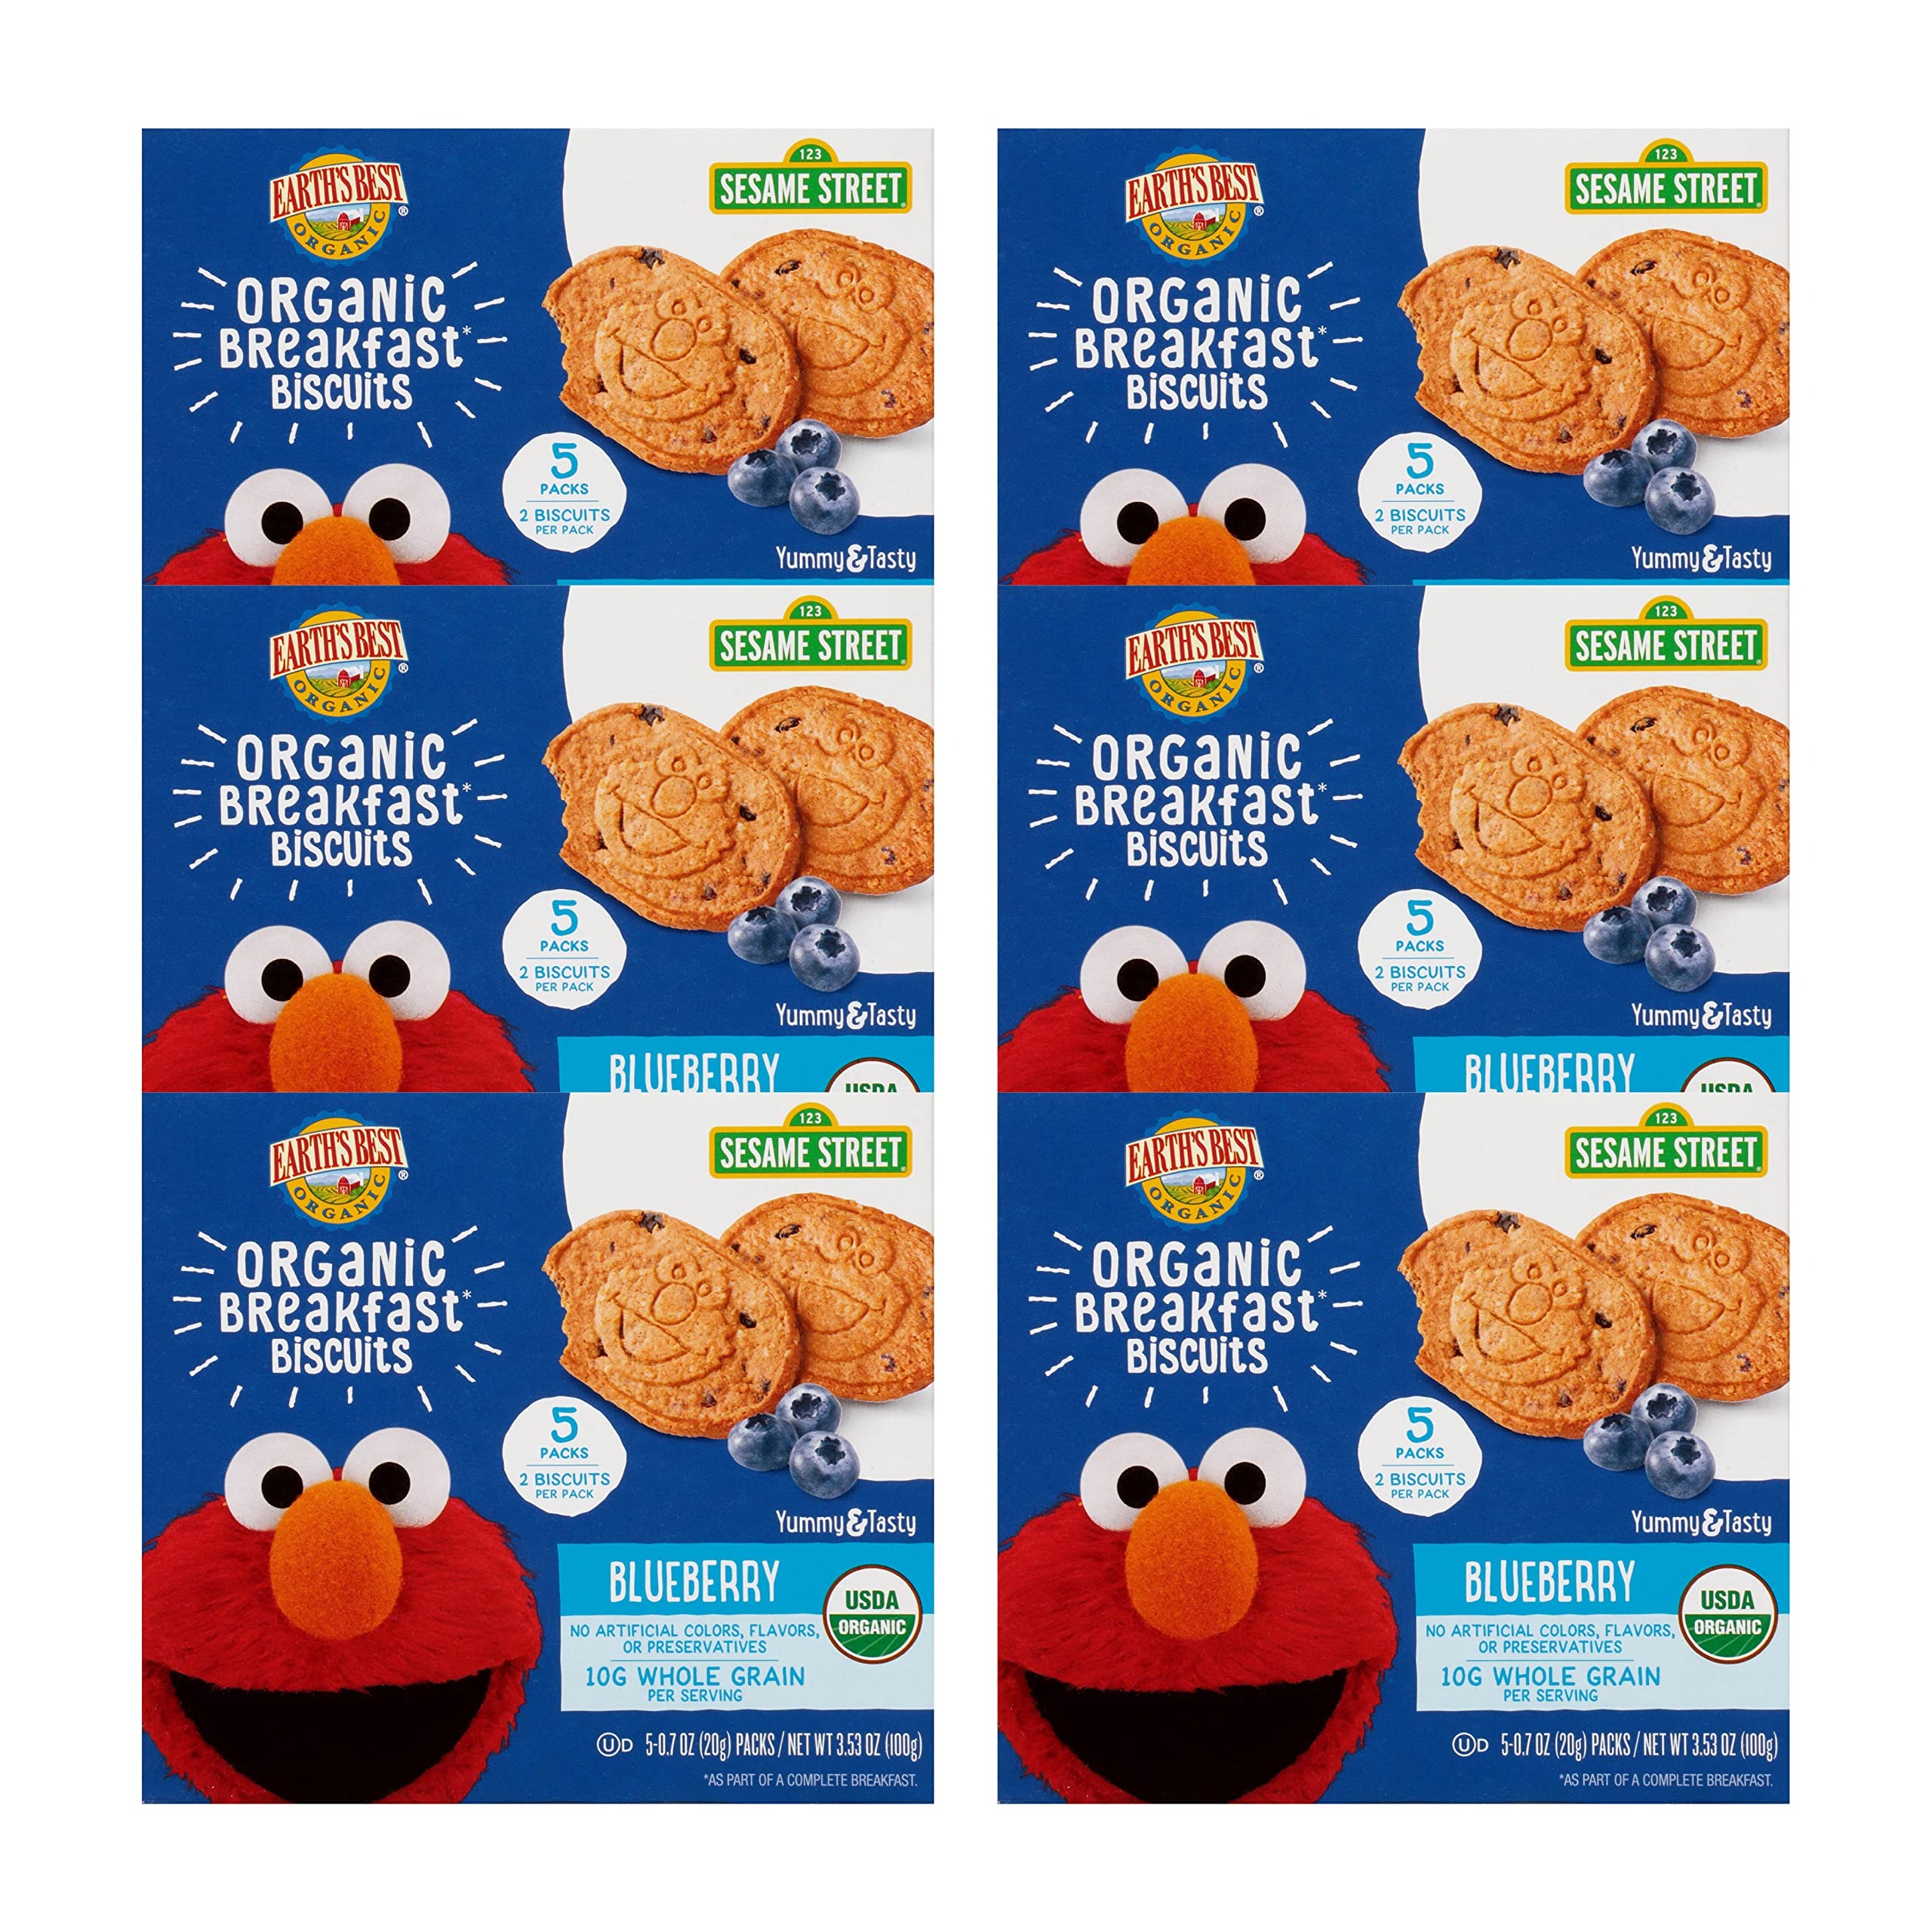
Item Name: Earth's Best Organic Kids Snacks, Sesame Street Toddler Snacks, Organic Breakfast Biscuits for Kids 2 Years and Older, Blueberry, 5 Packs of 2 Biscuits per Box (Pack of 6)
Bullet Point 1: ORGANIC SNACKS FOR KIDS: Playful Sesame Street characters, yummy organic fruit flavors, and interactive back-of-box games make these breakfast biscuits fun for your little one
Bullet Point 2: KID'S LUNCH BOX ESSENTIAL: Not just for breakfast- these individually wrapped snacks are easy-to-pack and easy-to-eat, making them a perfectly portable treat for lunch time, snack time, or any time you're on the go
Bullet Point 3: WHOLESOME INGREDIENTS: Crafted with a simple blend of ingredients, like real organic blueberries and organic rolled oats, for a delicious snack both you and your toddler will love
Bullet Point 4: EARTH'S BEST: Explore our full collection of organic baby food and toddler snacks to find stage 2 and stage 3 puree pouches, easy-to-digest baby formula, organic baby cereal, and more organic snacks
Bullet Point 5: ORGANIC BREAKFAST BISCUITS: Includes six boxes each with 5 packs Earth's Best Organic Breakfast Biscuits
Value: 21.18
Unit: Ounce

Price: 4.59